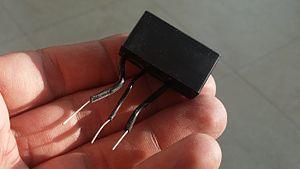
Condensateur 3 pattes que l'on peut trouver dans les prises sur certaines installations téléphoniques françaises anciennes. Il servait à France Telecom pour effectuer des tests. De nos jours, il est recommandé de le retirer car il perturbe les signaux ADSL.
Dans le domaine des télécommunications, l'éligibilité technique de la ligne téléphonique est sa capacité à supporter un service proposé, notamment, le FTTH, l'ADSL ou le câble.6